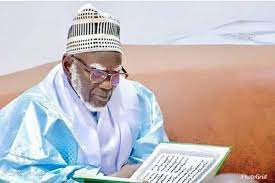
Nataal bi ngeen ma yónnee de gis naa ni Sëriñ  Muntaxaa Basiiru la xalifab général kullu murid Muntaxaa. Mu xaw a tiim ab téere di jàng takk ay weeram.